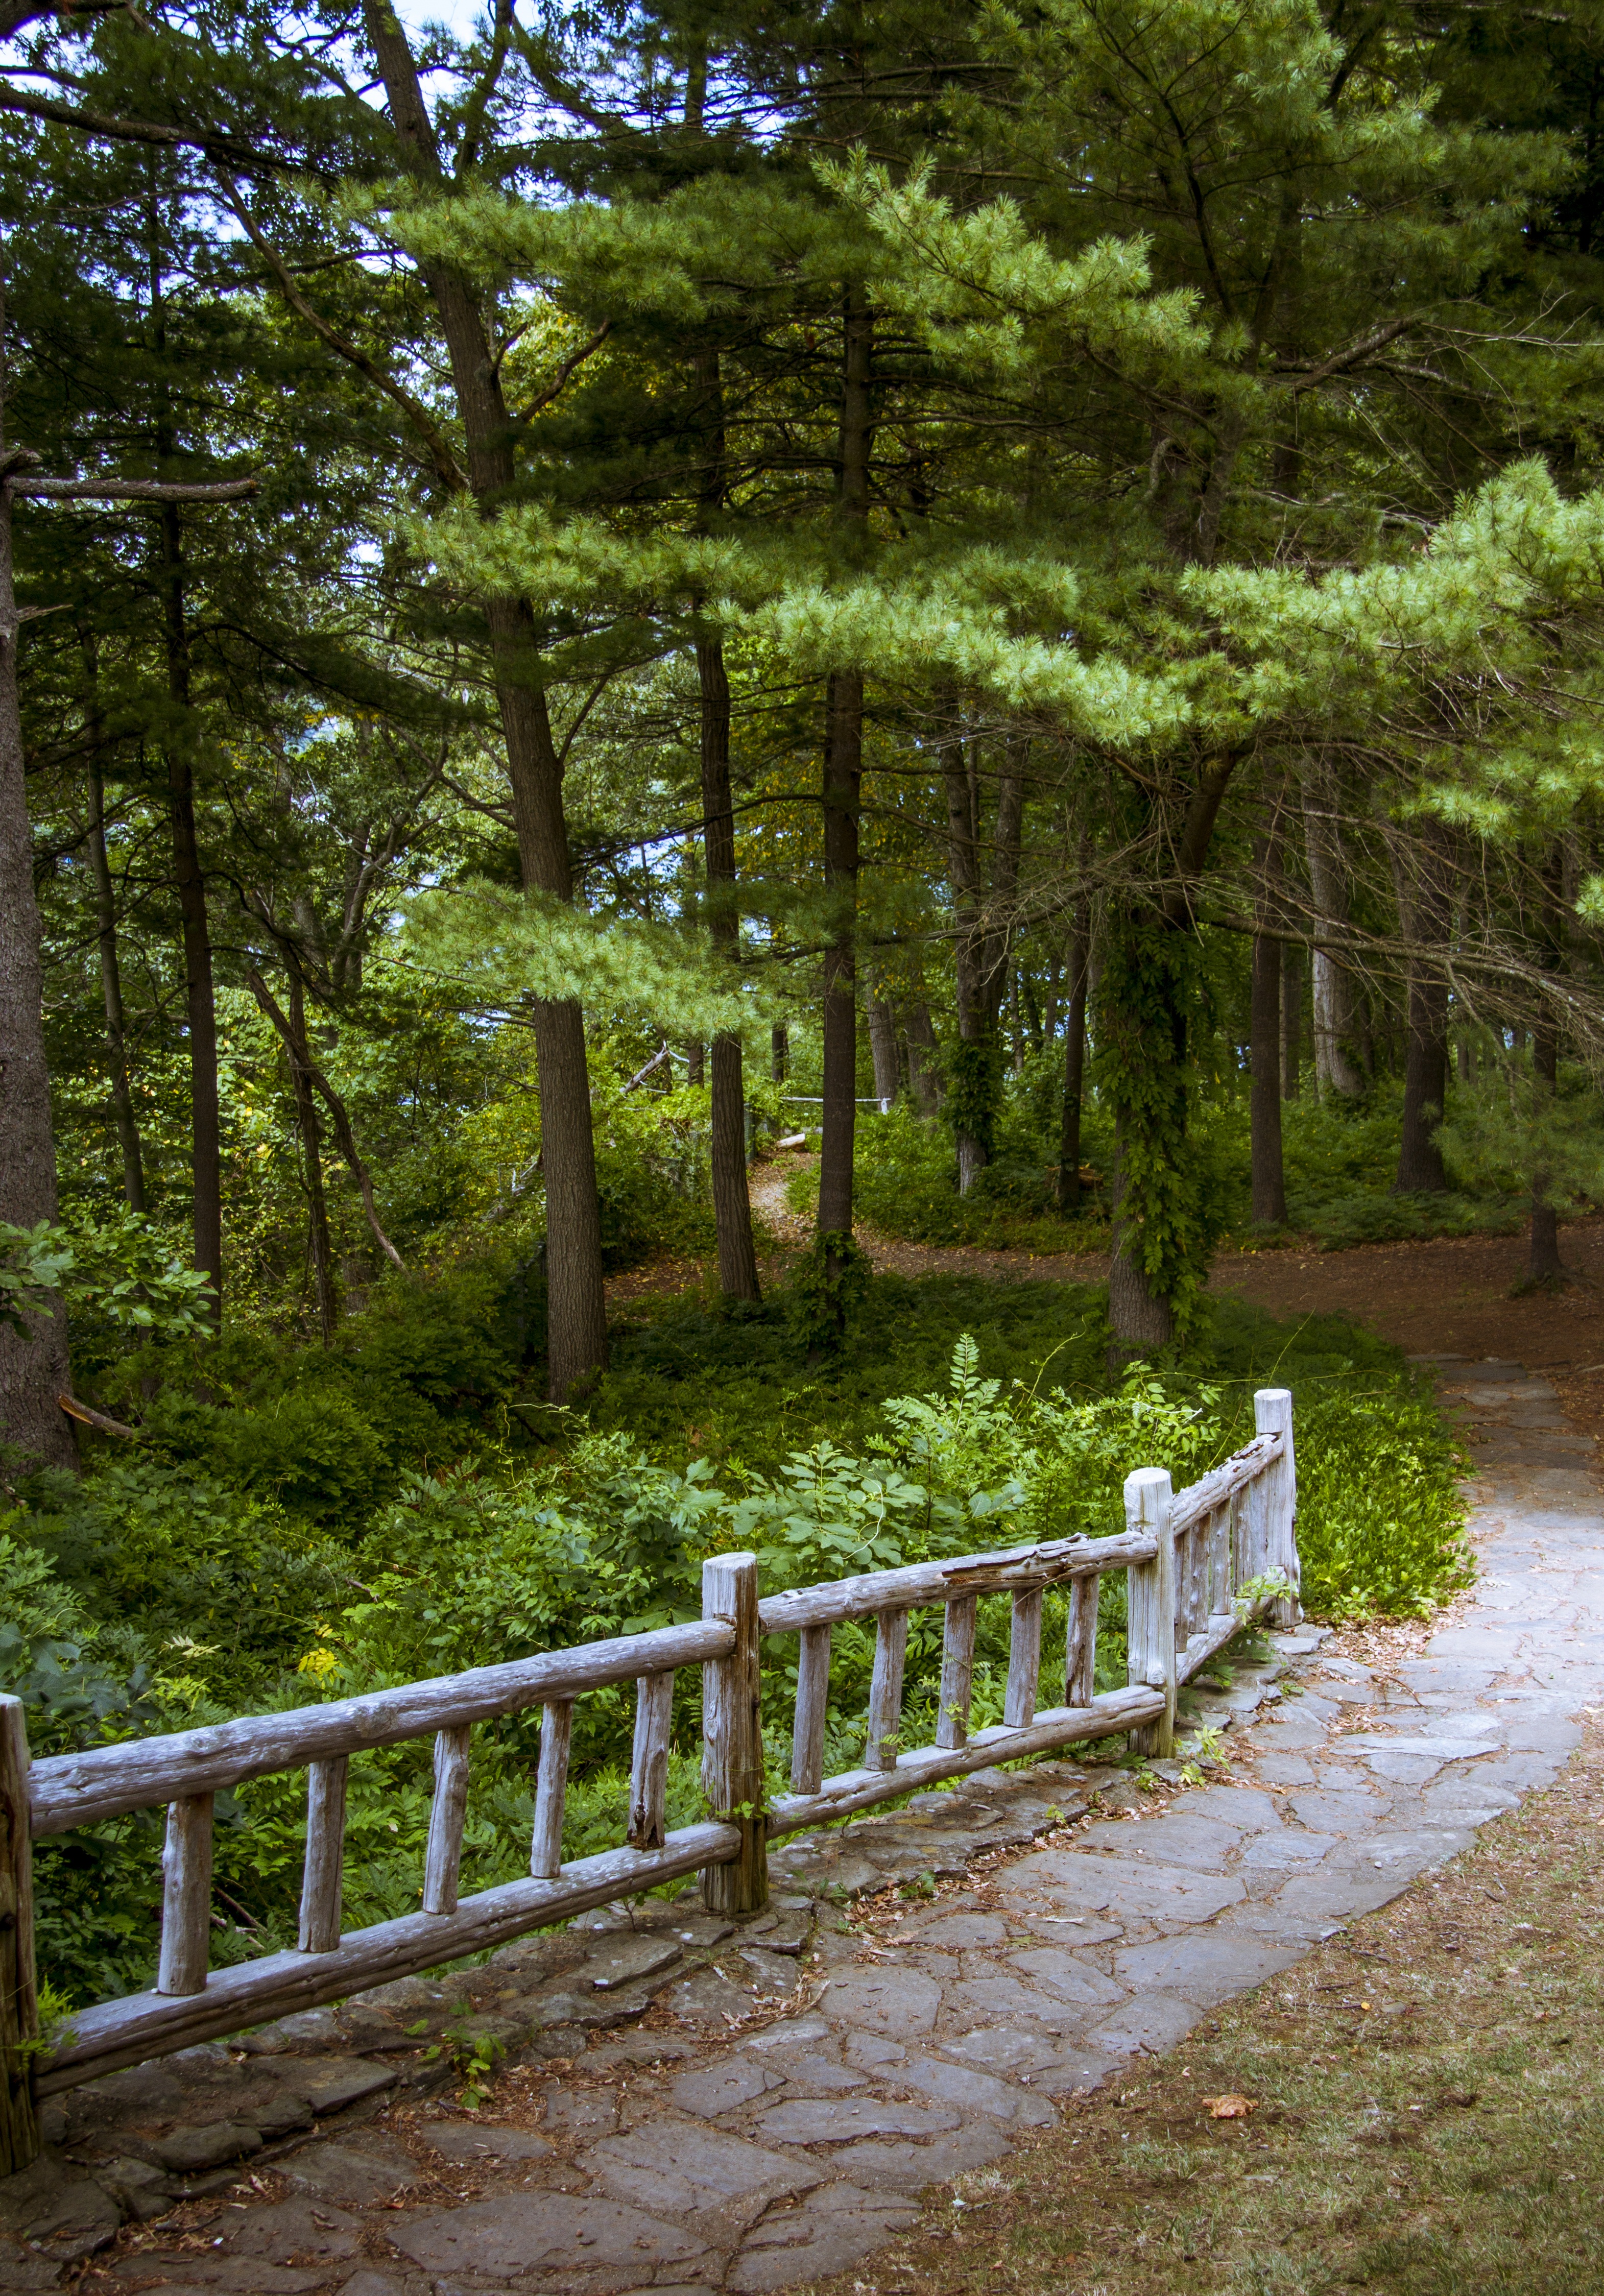
landscape, tree, nature, forest, path, grass, outdoor, wilderness, fence, plant, hiking, trail, vintage, leaf, flower, river, stream, rural, green, paradise, tranquil, scenic, hike, natural, garden, plants, woods, woodland, habitat, ecosystem, rural area, biome, woody plant